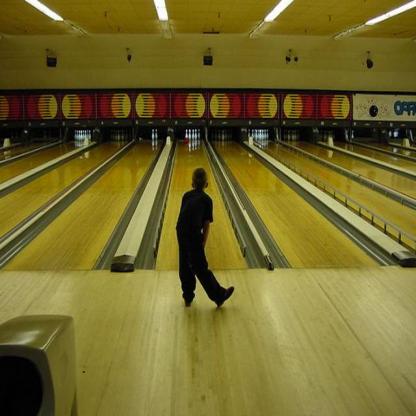
Scene: Indoor